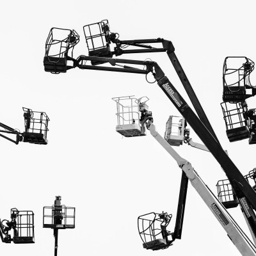
part of the project from the inside out by person